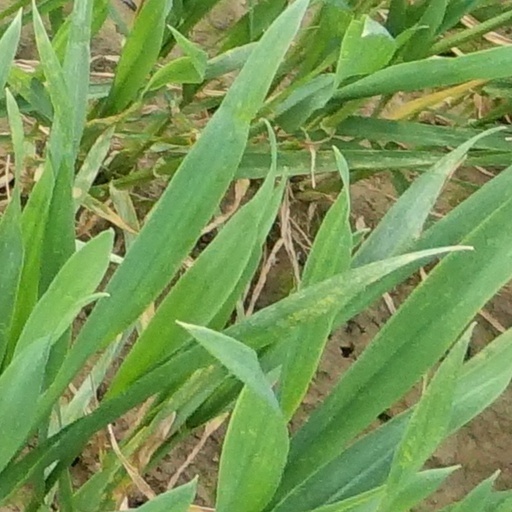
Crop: wheat